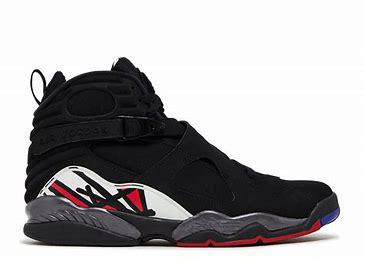
Brand: Jordan
Model: 8 Retro